Mashiur Rahman (politician, born 1924)

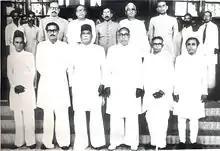
Rahman (back row, centre) at first elective East Bengal Legislative Assembly in 1954, with A. K. Fazlul Huq and Sheikh Mujibur Rahman

Mashiur Rahman was an elected member of National Assembly of Pakistan in 1962 and led the assembly as deputy leader of the opposition. He was arrested in 1963 for his involvement in the anti-government movement.